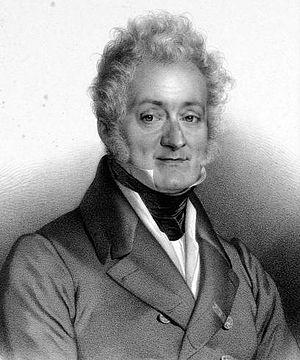
Ferdinando Paër est un compositeur italien, né à Parme le 1ᵉʳ juillet 1771 et mort à Paris le 3 mai 1839. Avec Simon Mayr, il est l'un des principaux représentants de la génération de compositeurs qui domina la scène lyrique italienne entre la mort de Cimarosa et la retraite de Paisiello et l'avènement de Rossini.